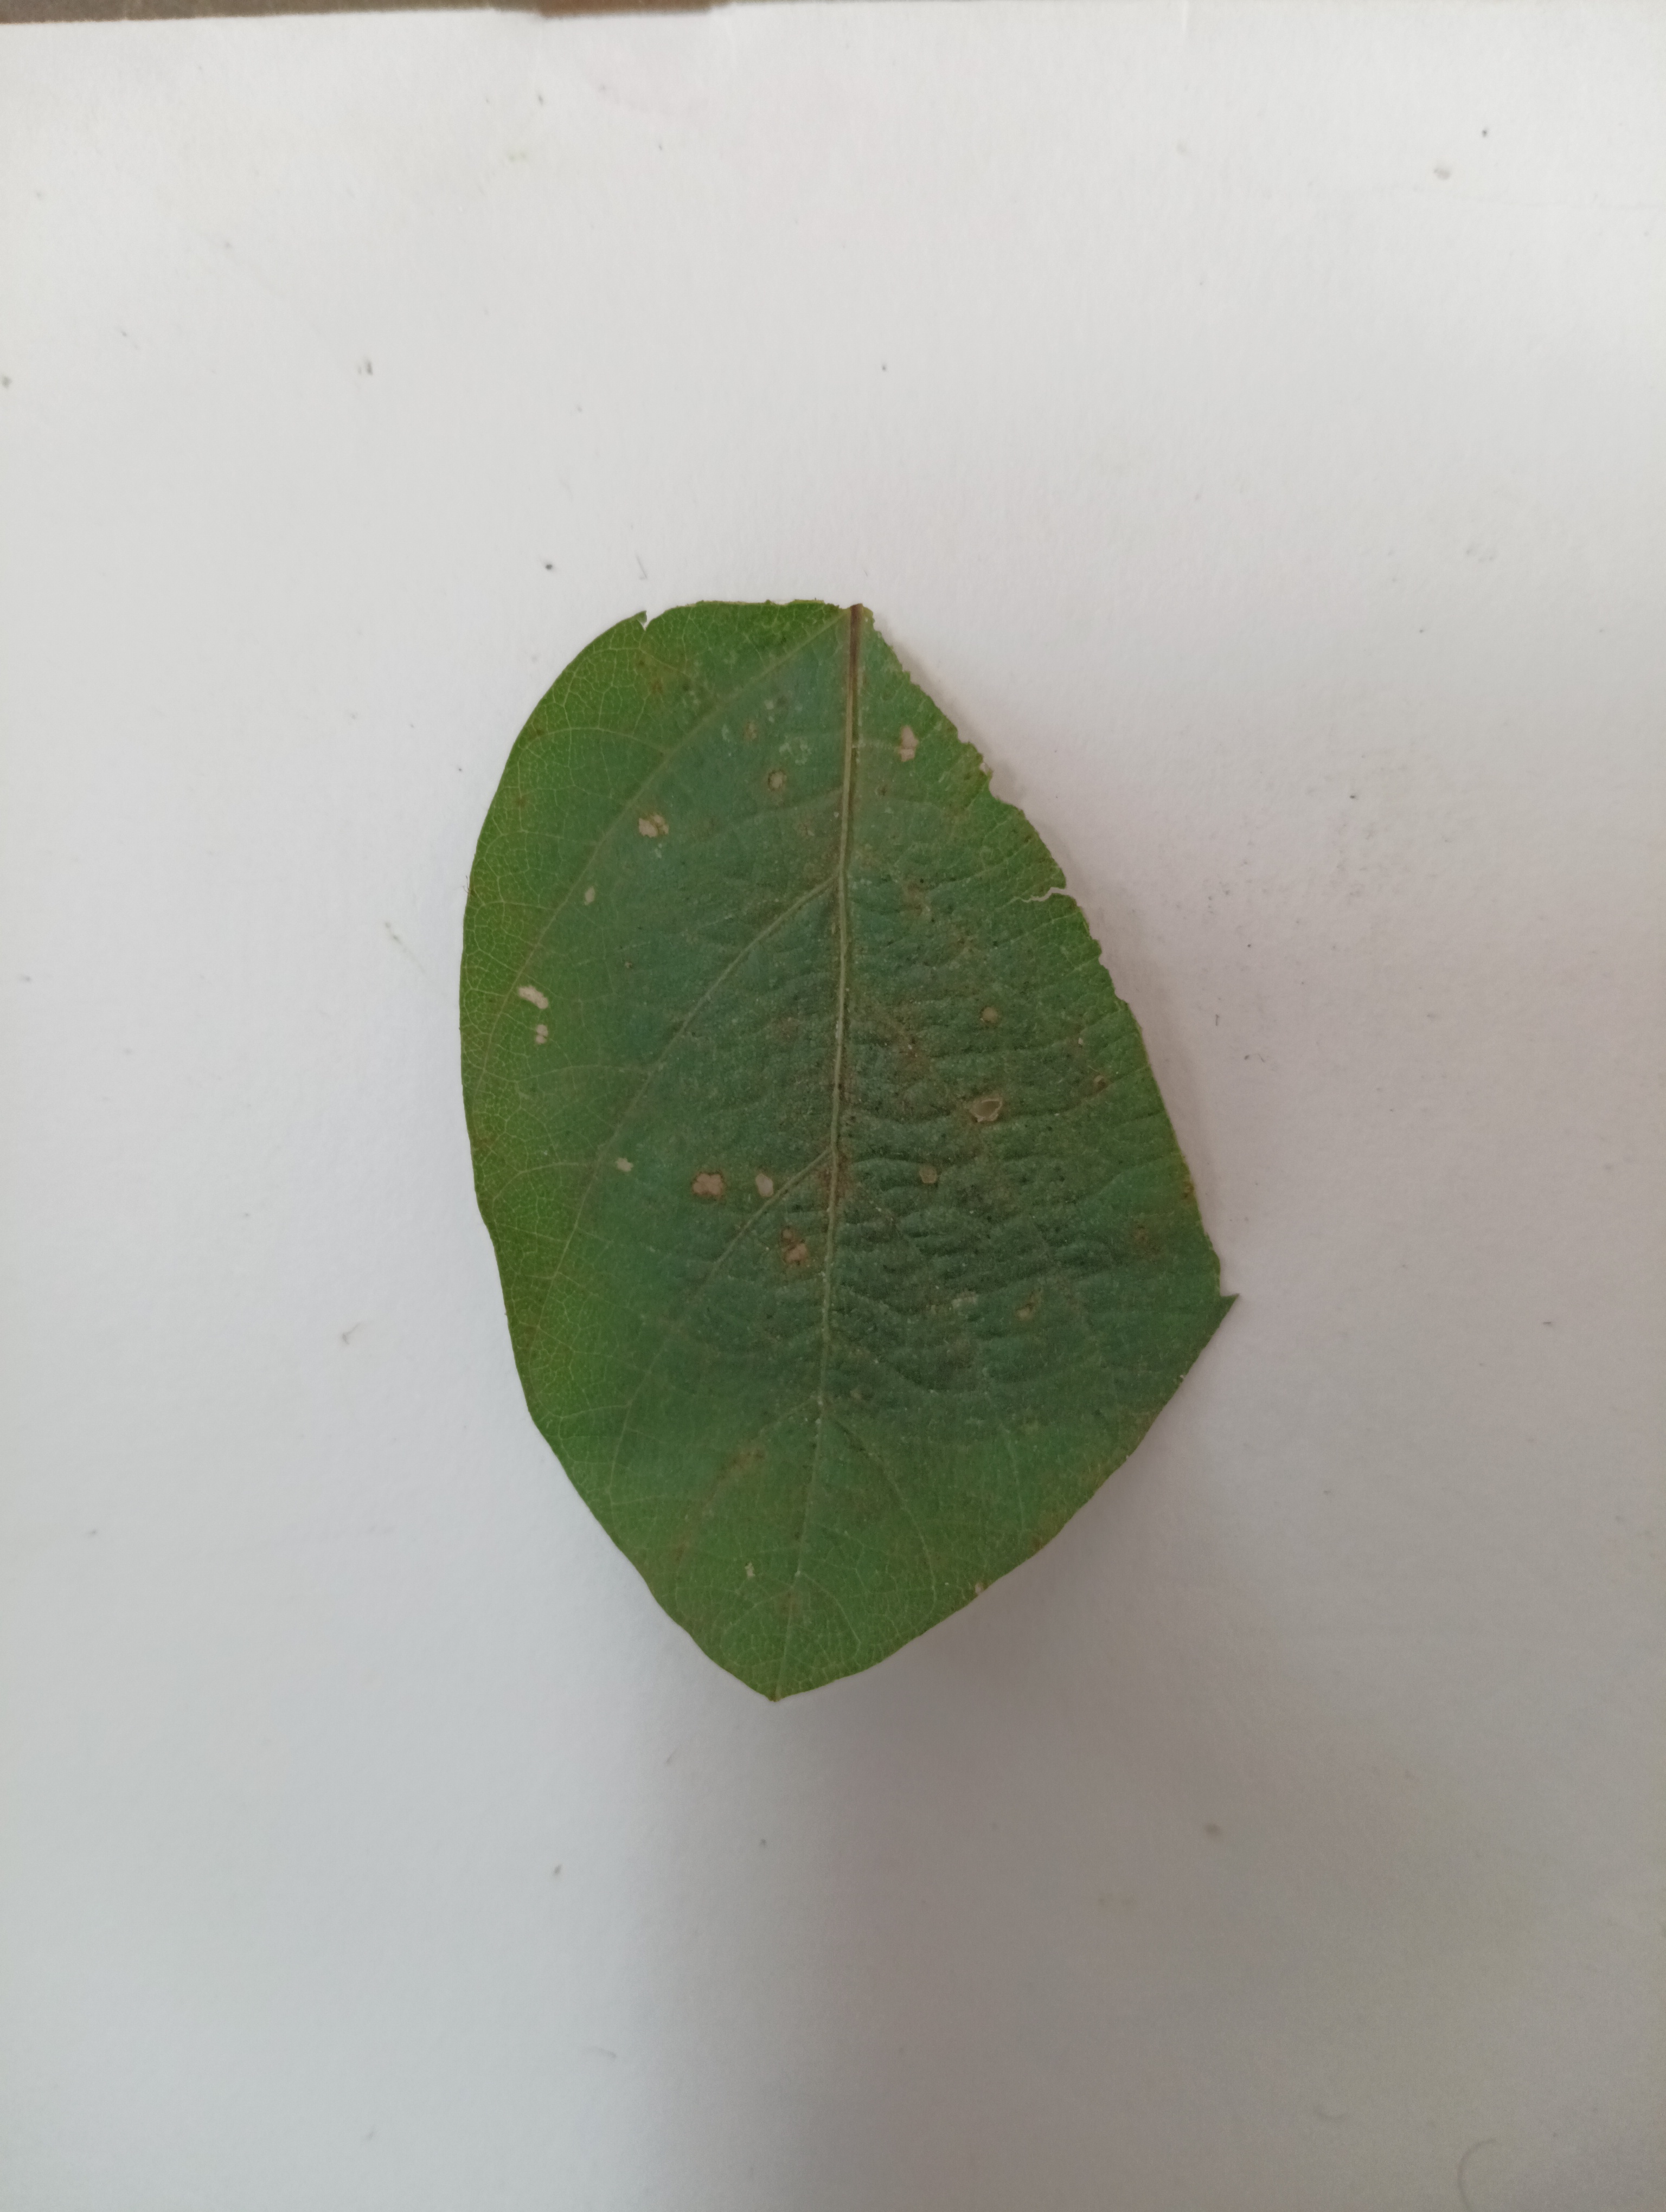
Label: Healthy